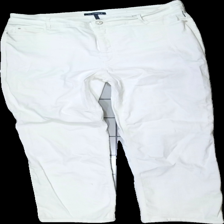
View: front
Type: Jeans
Category: Ladies
Brand: Not in the list
Brand text on label: atelier gardeur
Colors: White
Material: 100% cotton
Cut: Regular
Size: 48
Season: All
Stains: Major
Damage: fläckar
Damage location: middle center
Damage 2: fläckar
Damage 2 location: top right
Price range: <50
Recommended usage: Export
Description: vita jeans med fläckar